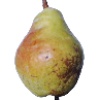
Label: Pear Williams 1